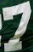
Number: 7